Parachi language

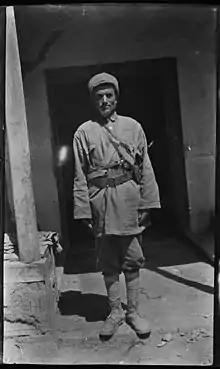
Ghulam Maheuddin, a Parachi man from Deh-i-Kal in Shutul valley, northeast of Charikar, photographed by Georg Morgenstierne in September 1924.

Parachi ("Parāčī") is an Iranian language. Parachi is spoken by some 600 individuals of the Parachi ethnic group in eastern Afghanistan, mainly in the upper part of Nijrab District, northeast of Kabul, out of a total ethnic Parachi population of some 5,000.